MotoGP 4

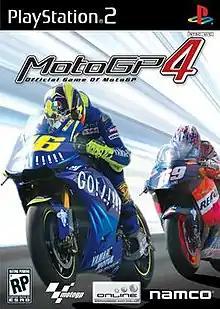
Cover art featuring Valentino Rossi (in front) and Nicky Hayden

MotoGP 4 (often stylized as MotoGP4) is a racing video game developed and published by Namco the PlayStation 2. It is the fourth and last MotoGP game to be released on the PlayStation 2.